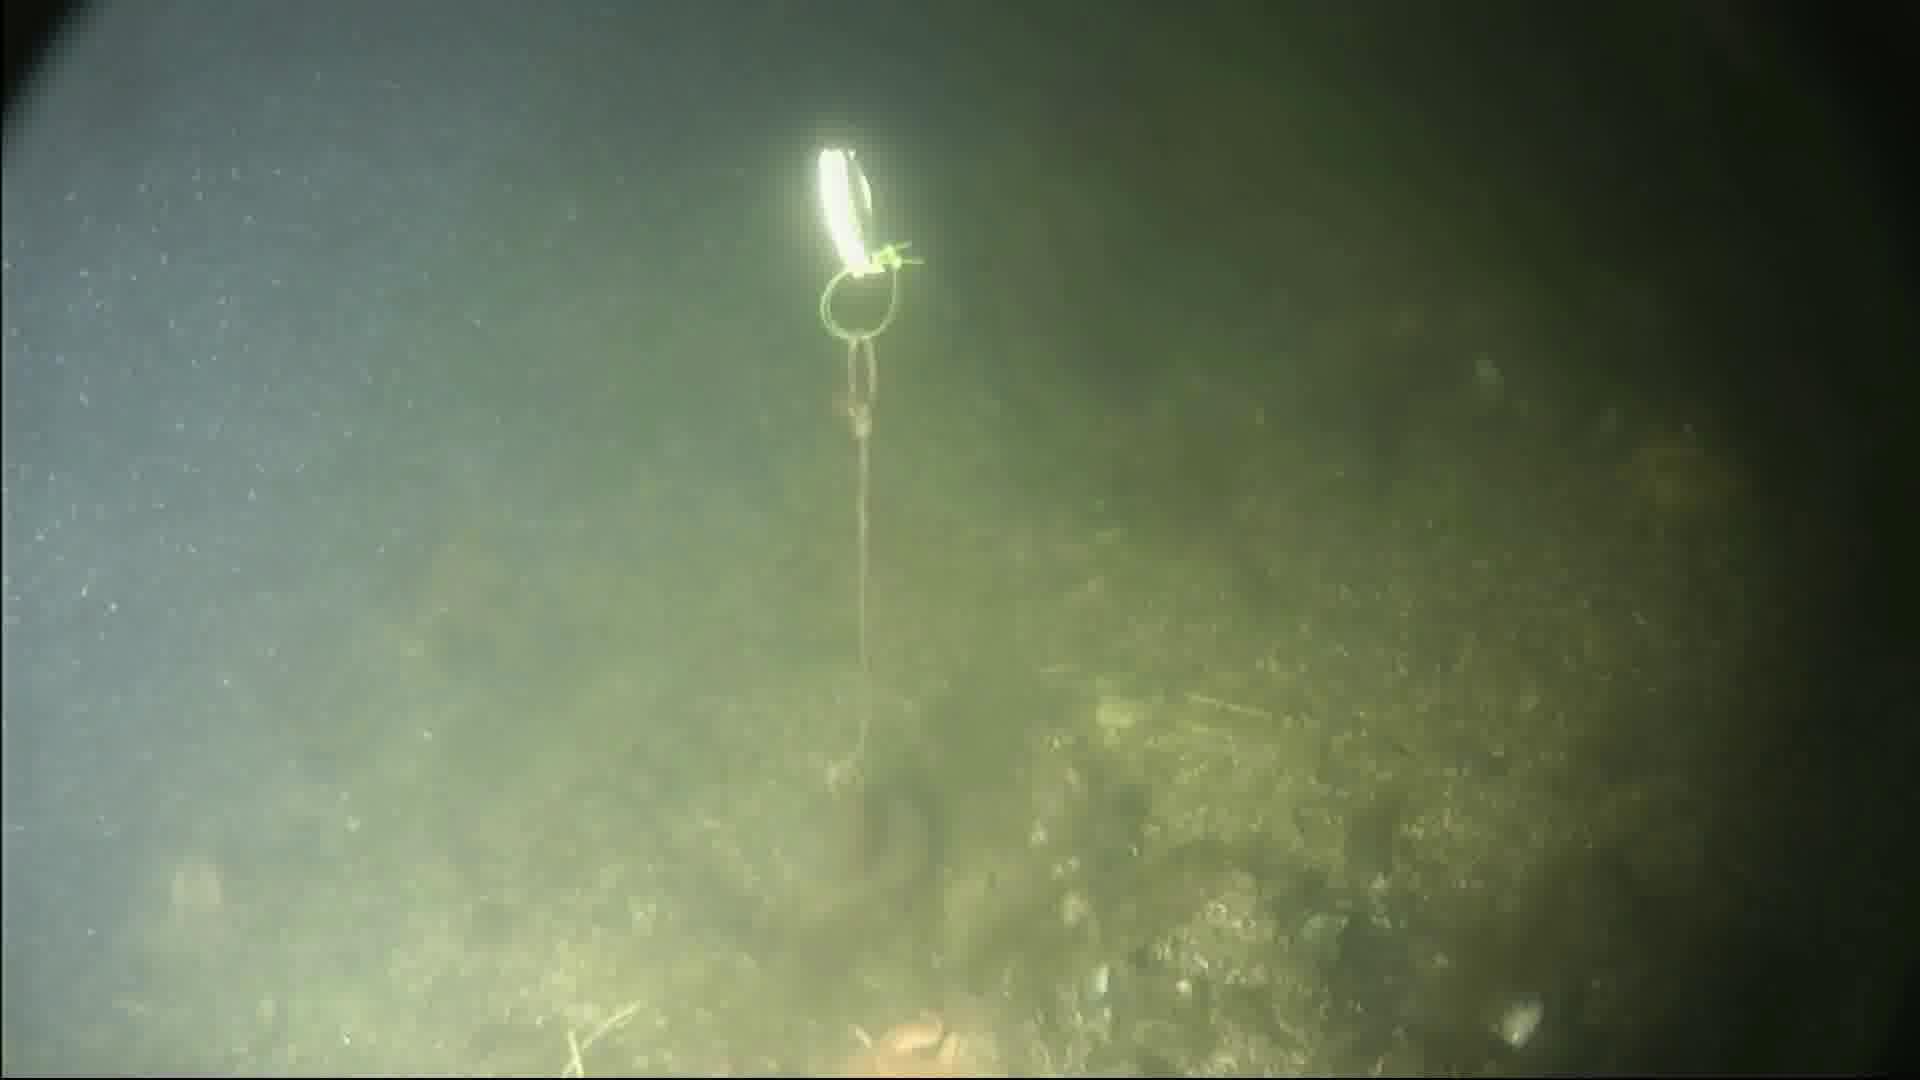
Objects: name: fish
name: starfish
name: crab